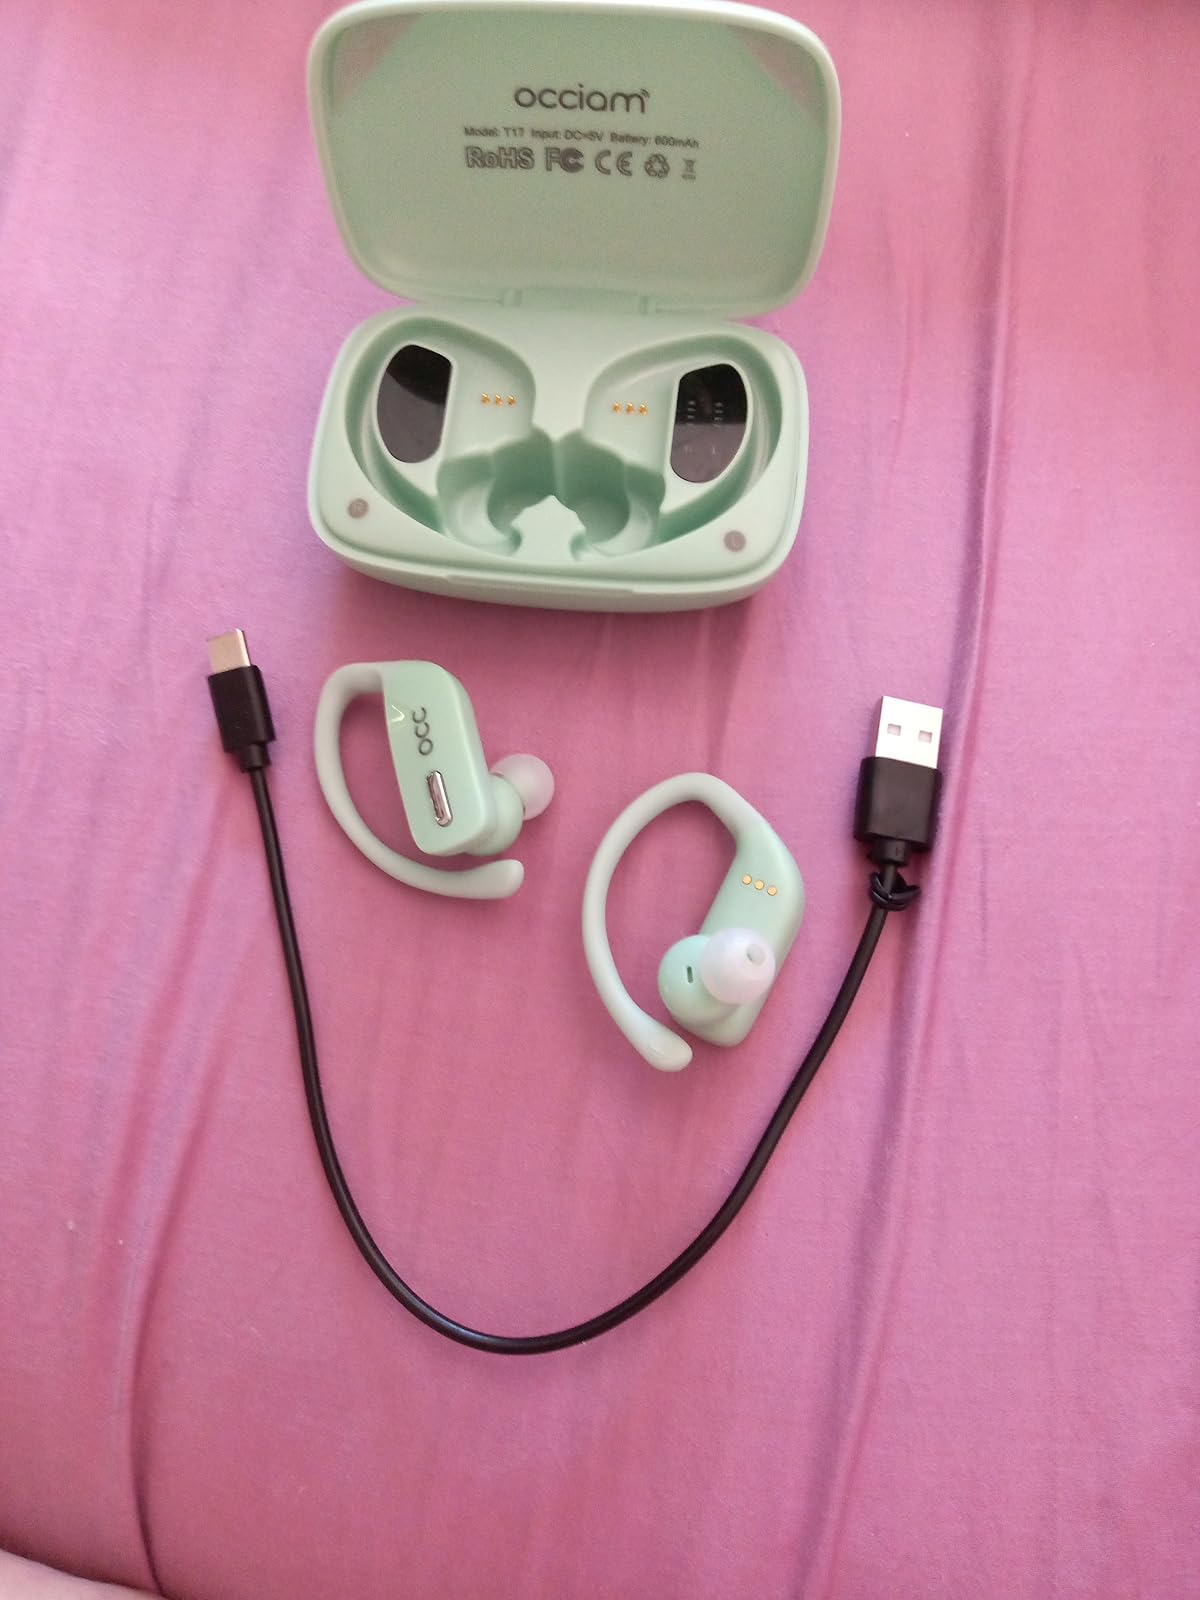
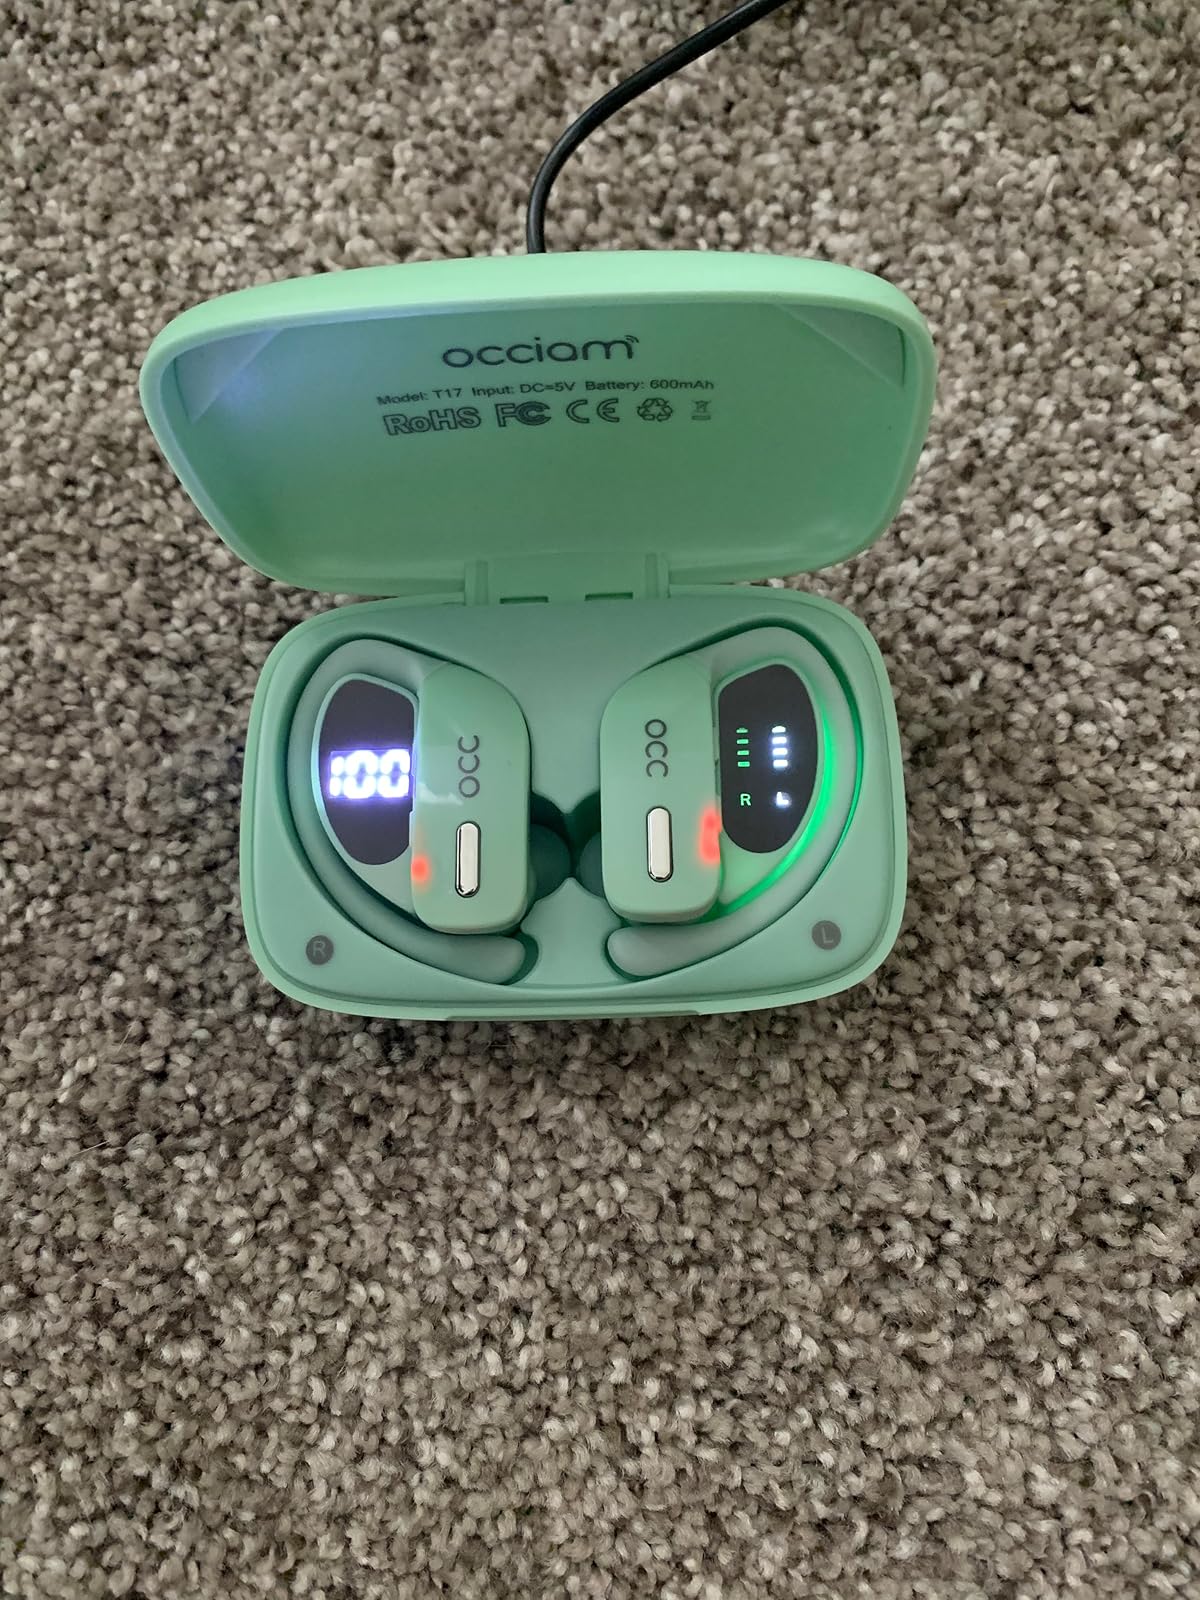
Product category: earbuds
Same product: yes